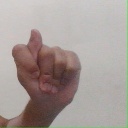
अक्षर: ट